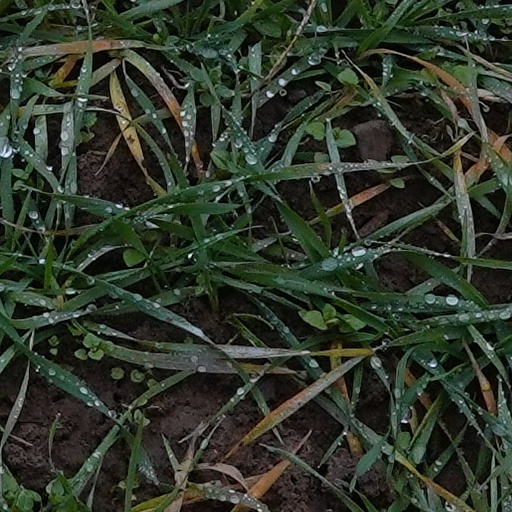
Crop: wheat